U.S. Route 113

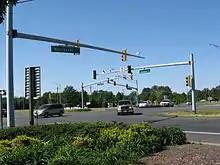
Several cars pass through a signalized intersection viewed from behind planted shrubs. Small green signs on the traffic light pole masts indicate the roads are named Ocean Highway and Worcester Highway.

The Delaware General Assembly approved a state-aid road law in 1903, but the law was repealed in 1905. Instead, the driving force for the construction of what became the Delaware portion of US 113 was Thomas Coleman DuPont, who offered to fund and construct a modern highway from Selbyville to Wilmington as a philanthropic measure. Inspired by the great boulevards of Europe and cognizant of the need for a main north–south highway as the backbone of a well-laid-out system of roads in Delaware, DuPont envisioned a right-of-way that contained a high-speed automobile highway flanked by dual trolley tracks, roadways for heavy vehicle traffic, unpaved roadways for horses above buried utility lines, and sidewalks at the outer edge of the right-of-way. The construction costs of the road would be recovered by trolley franchises and utility line rentals. After sections of the highway were built, they would be turned over without charge to the state, which would maintain the road.